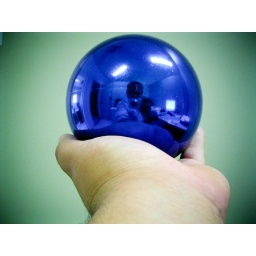
Trapt in a blue ball my soul is hidden above all things!